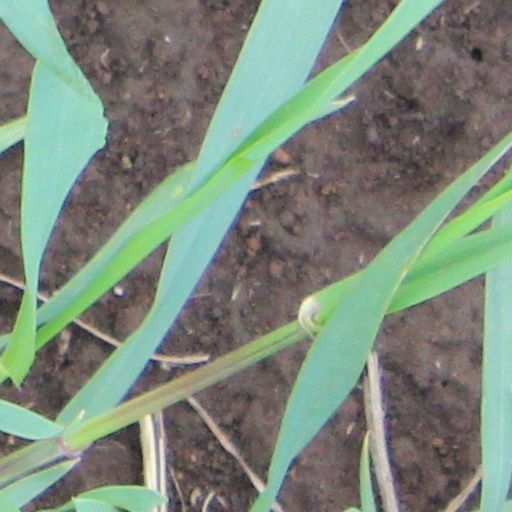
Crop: wheat